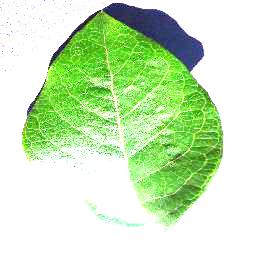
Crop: blueberry
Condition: healthy